Japan National Route 280

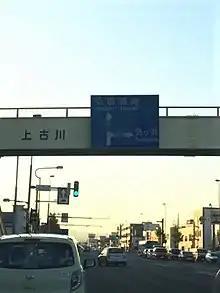
The southern terminus of Japan National Route 280 in Aomori

The southern terminus of National Route 280 lies at an intersection with National Route 7 just over southwest of Aomori Station to the west of the central district of Aomori. From there, the route generally travels northwest through the city streets as it makes its way out of the city. Near Aburakawa Station, the route begins closely paralleling the coast of Aomori Bay, it continues paralleling the coast throughout its path on the Tsugaru Peninsula. In Minmaya at the northern end of the peninsula, the roadway designation switches to National Route 339. At this point a ferry once carried the route across the Tsugaru Strait, but it has ceased operation.